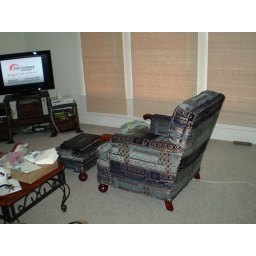
The blue chair in its new home!